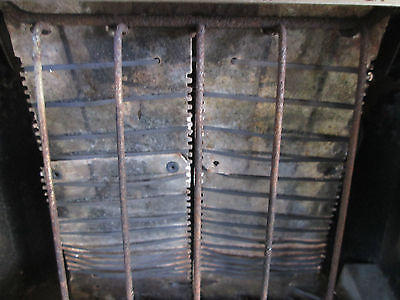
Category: toaster